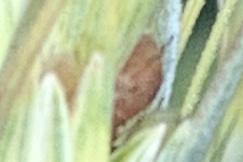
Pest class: english_grain_aphid